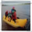
Label: ship